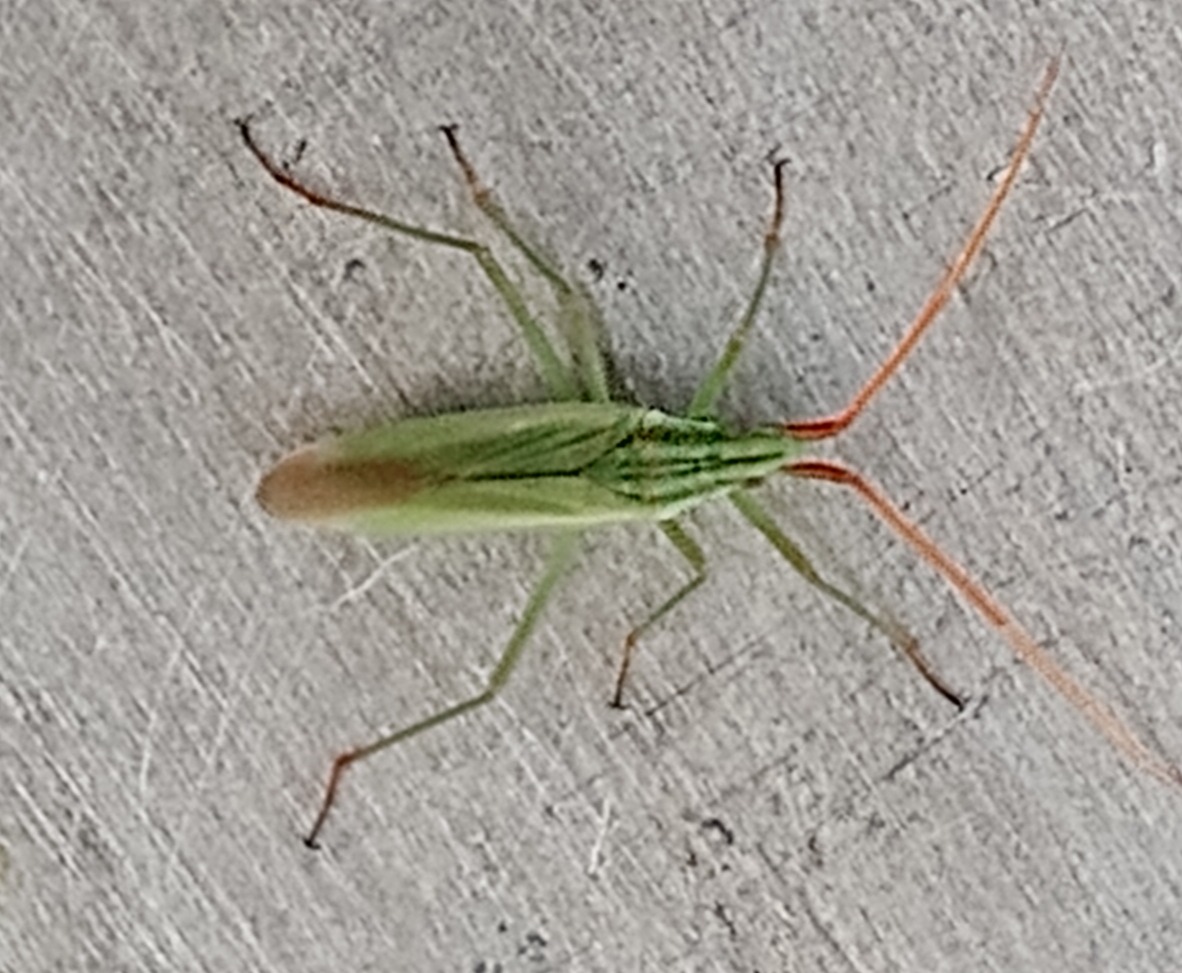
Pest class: occasional_pest